Metascience

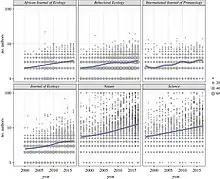
Number of authors of research articles in six journals through time

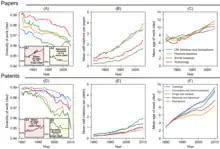
Trends of diversity of work cited, mean number of self-citations, and mean age of cited work may indicate papers are using "narrower portions of existing knowledge".

Metascience can investigate how scientific processes evolve over time. A study found that teams are growing in size, "increasing by an average of 17% per decade".